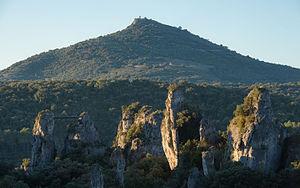
Le Cirque de Mourèze est un cirque ruiniforme dolomitique dont l’aspect chaotique est issue de l'érosion d’une roche sédimentaire appelée dolomie. Mourèze, Hérault, France.